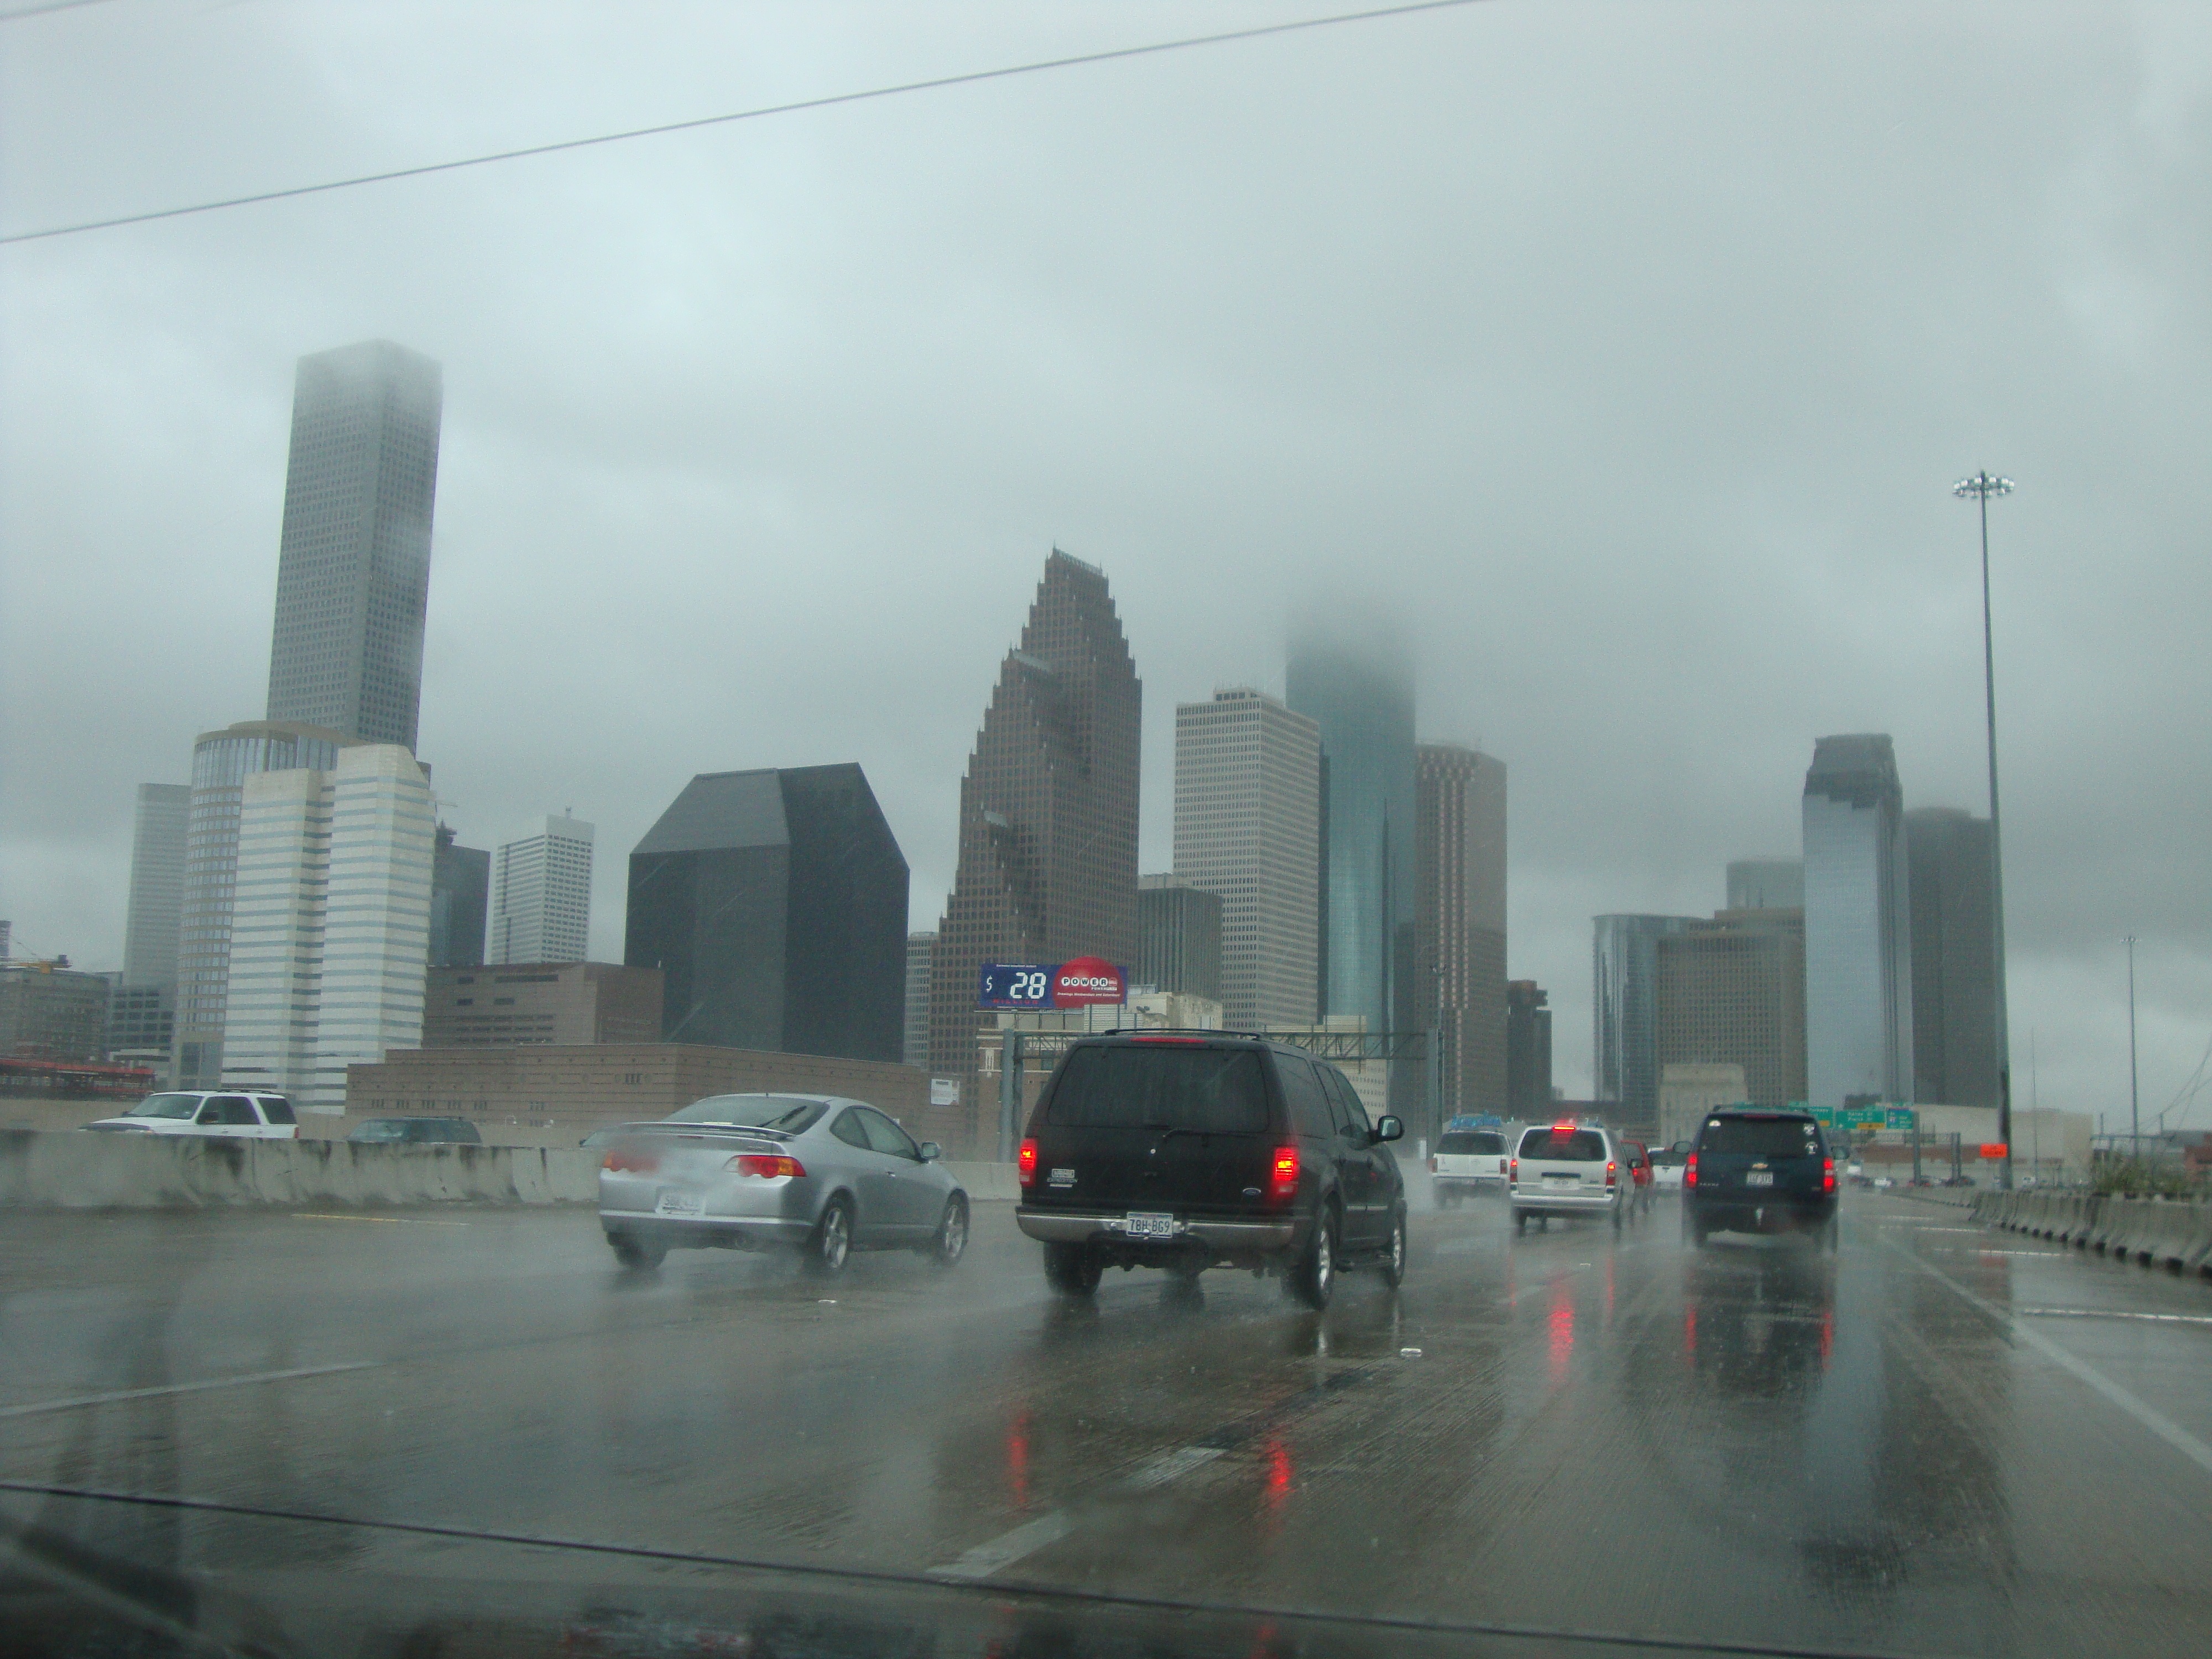
landscape, snow, fog, skyline, rain, wet, city, skyscraper, urban, cityscape, downtown, weather, haze, rainy, cars, raining, metropolis, drops of rain, atmospheric phenomenon, human settlement, metropolitan area